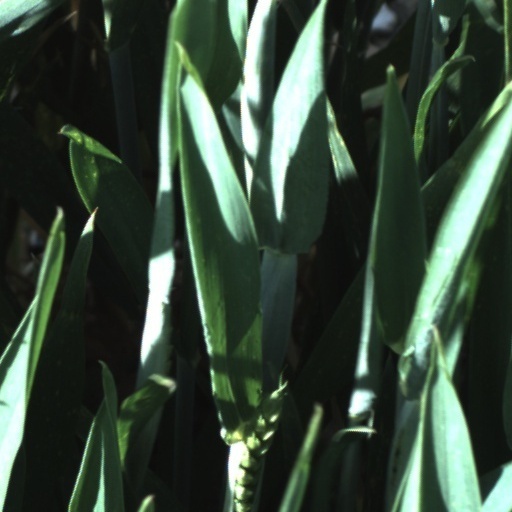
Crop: wheat